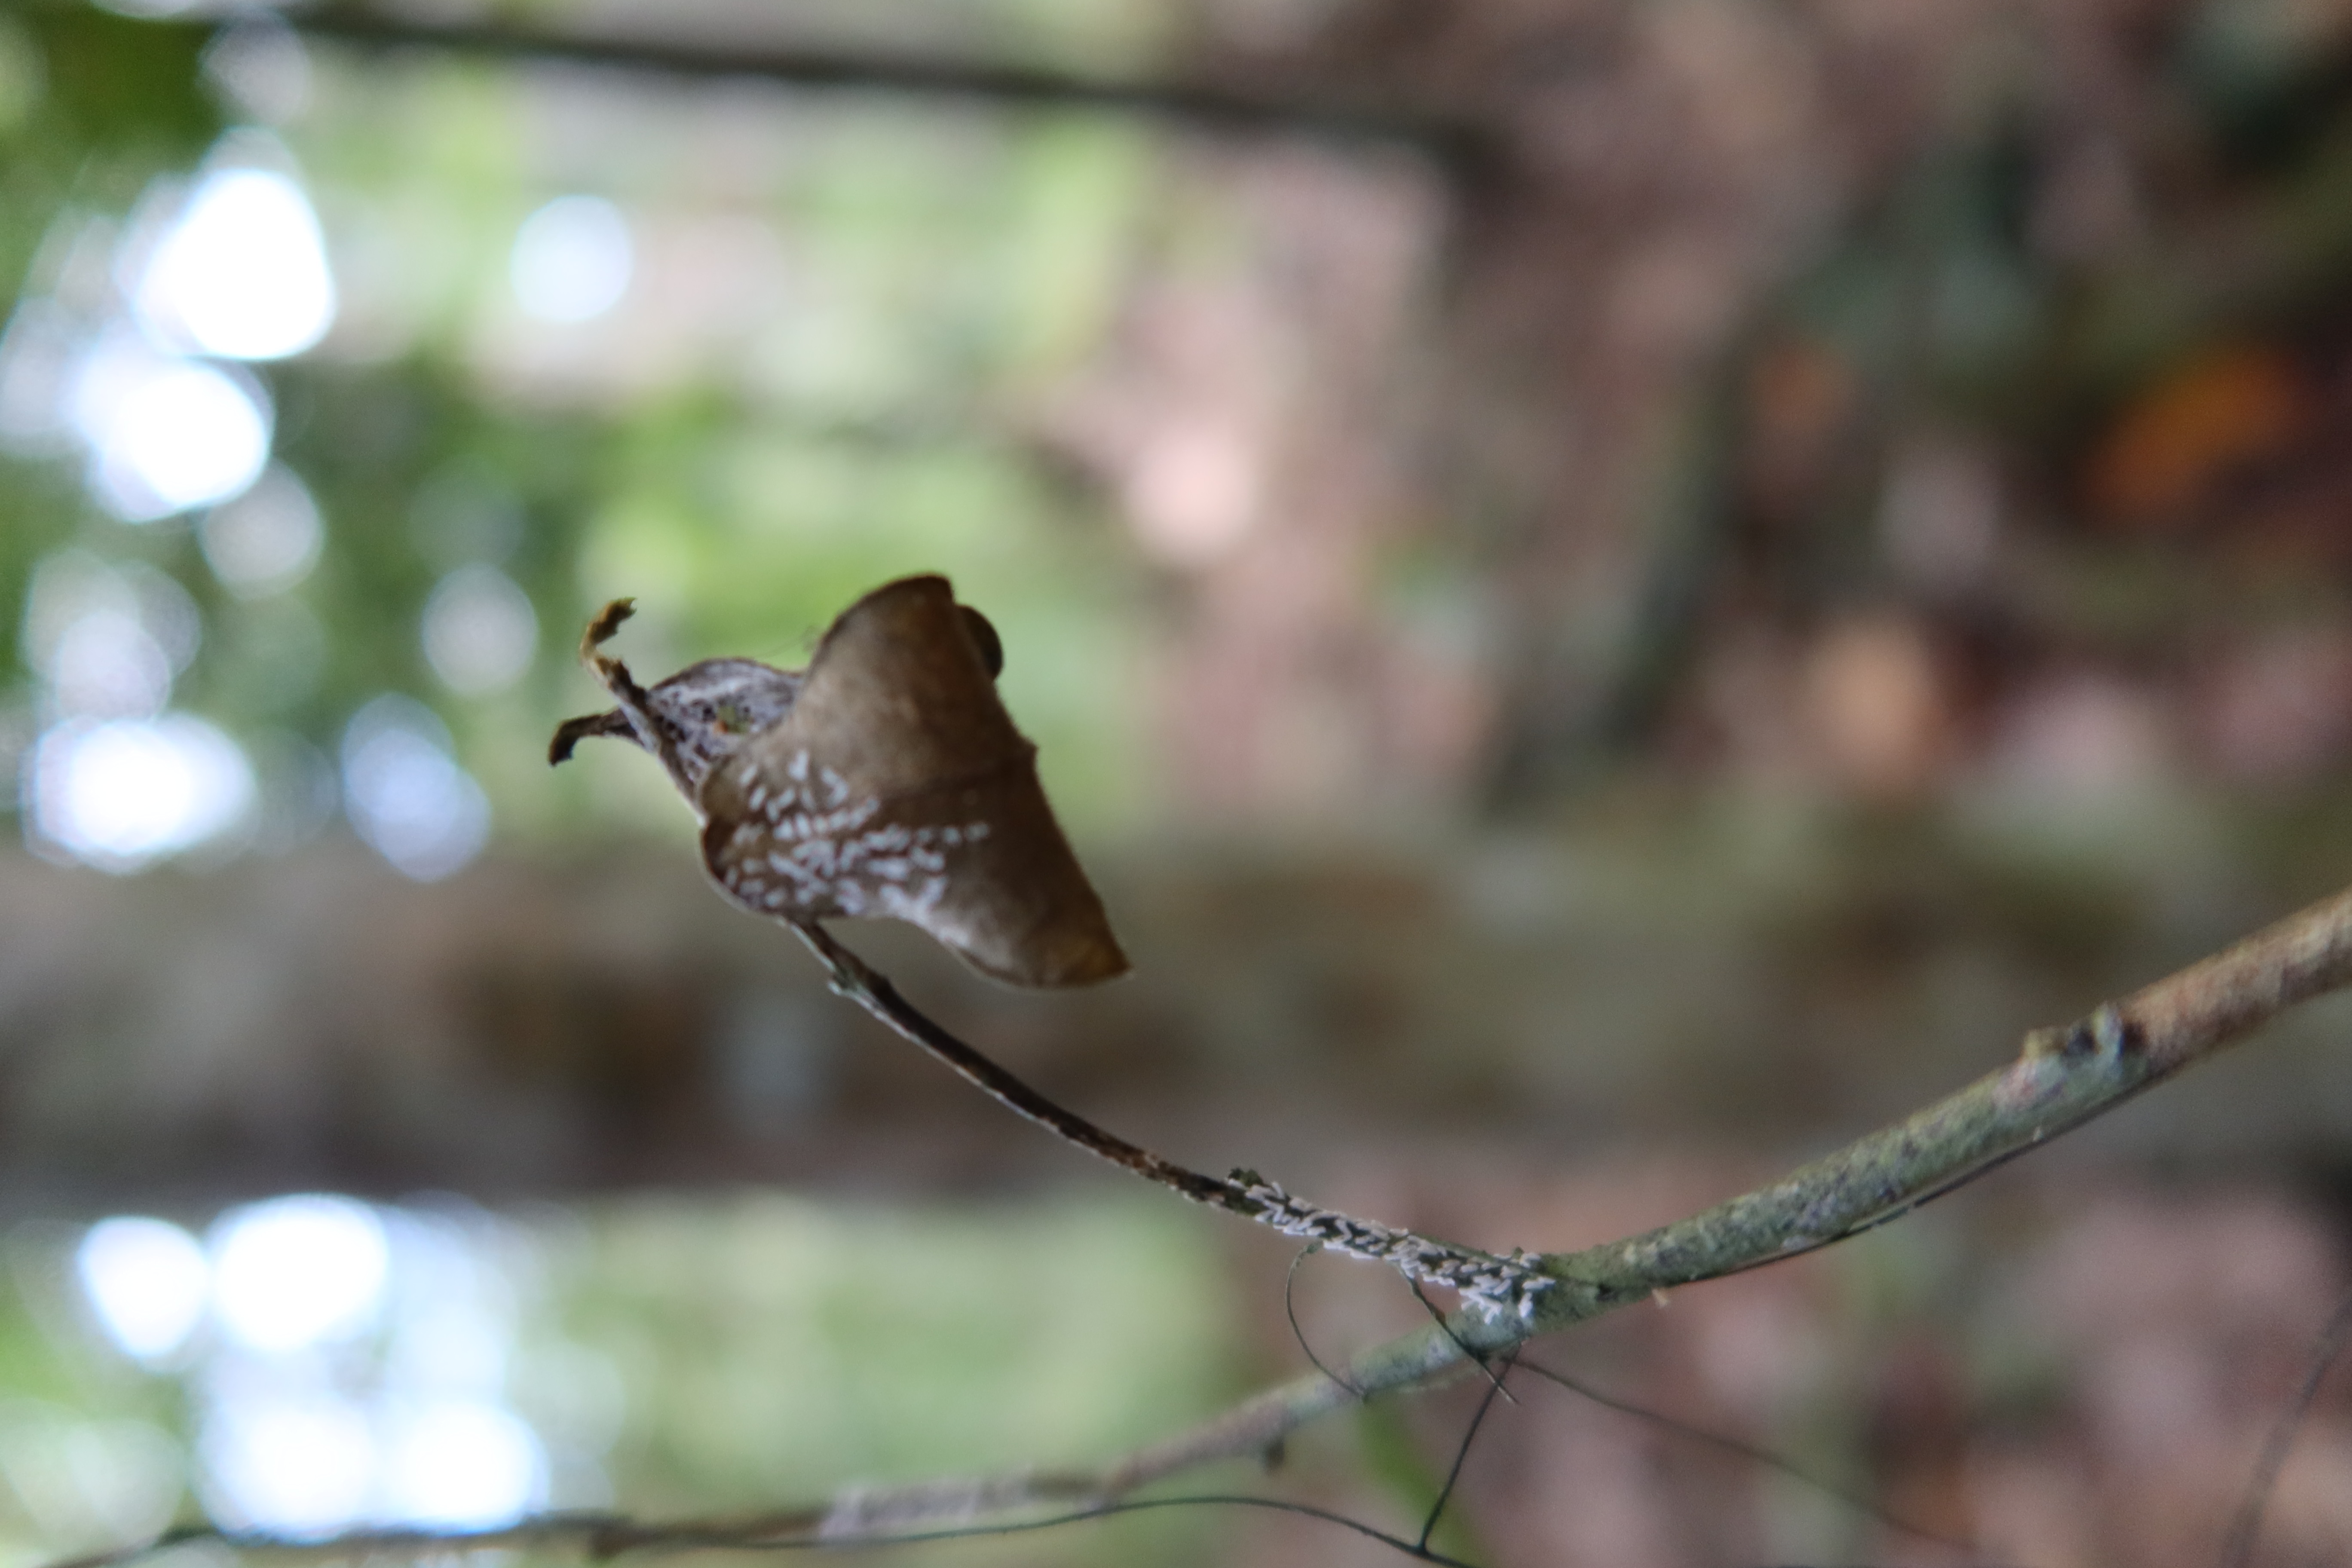
Label: Mealy bugs